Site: brandenburg
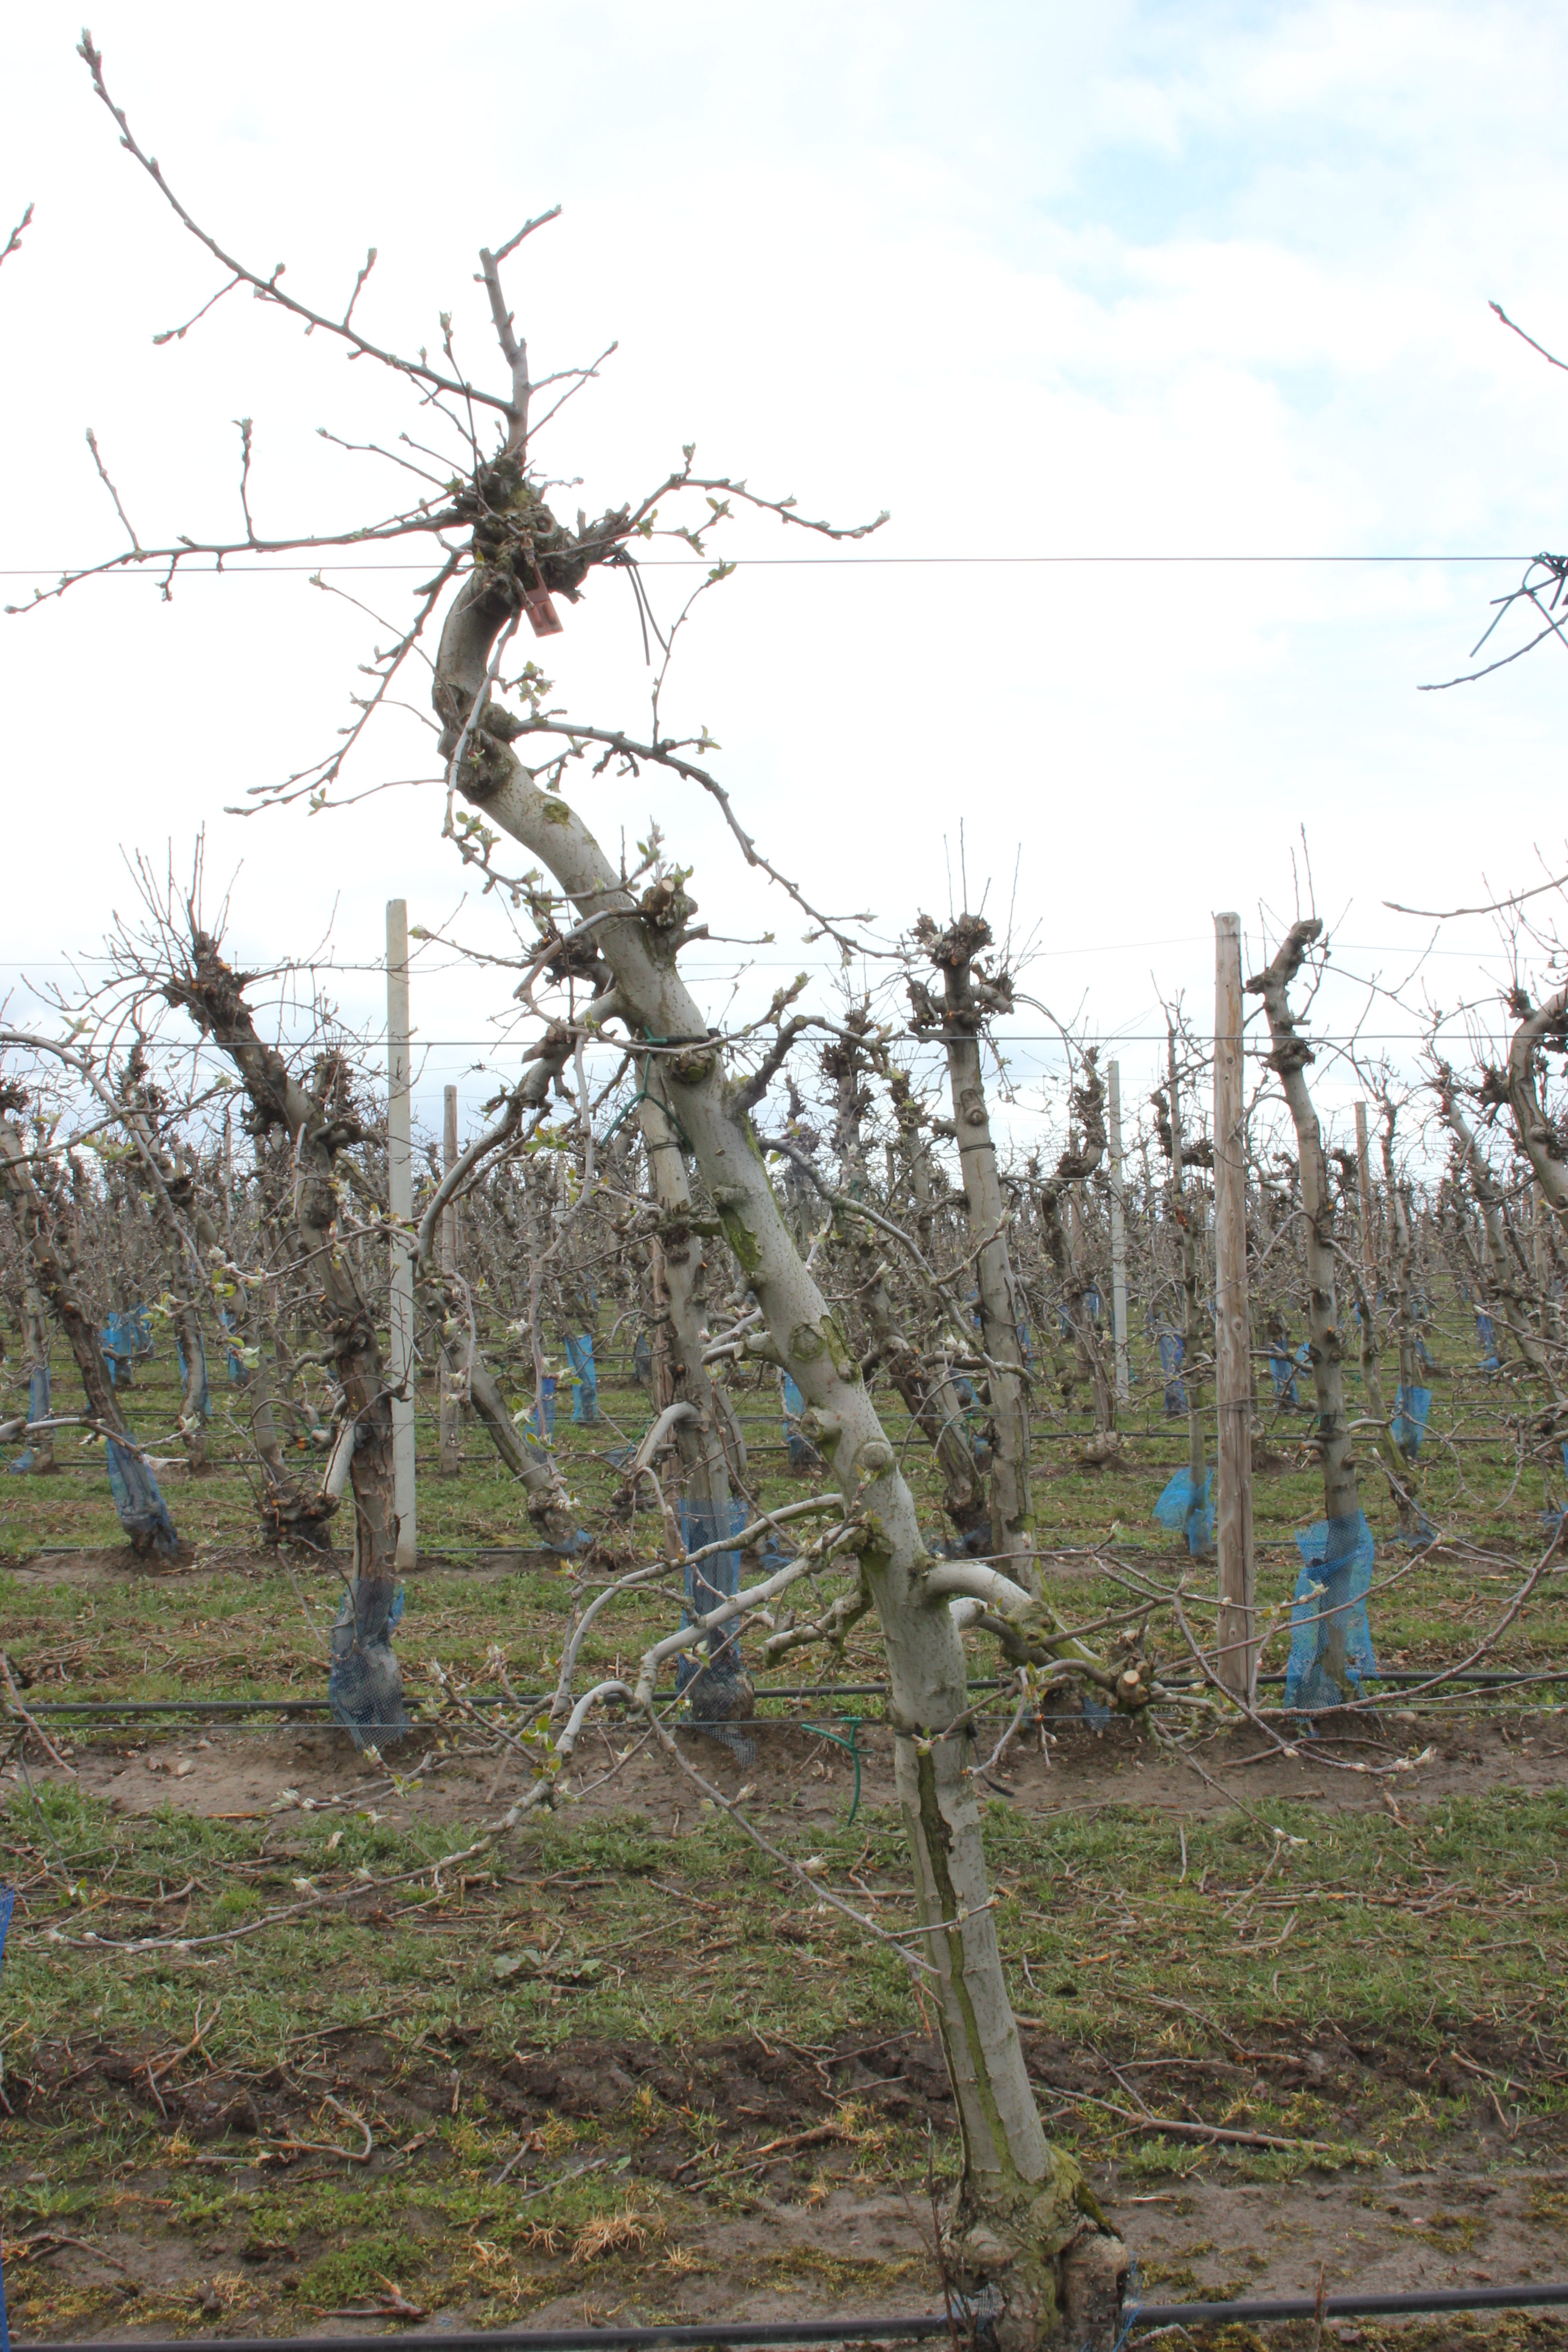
Growth stage (BBCH 55): Inflorescence emergence